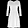
Label: Dress